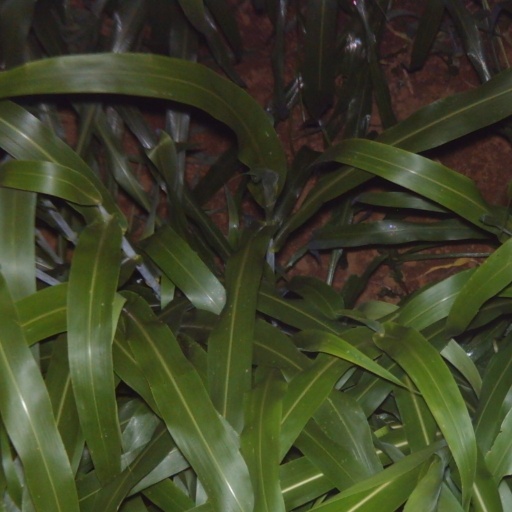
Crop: sorghum